Jaanapada

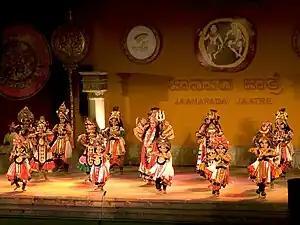
A "Jaatre" or gathering festival arranged by government of Karnataka showcasing "Jaanapada" art.

The art of composing verses was natural when people were deeply involved in their works commonly related to agriculture, pottery, harvest, flouring grains.